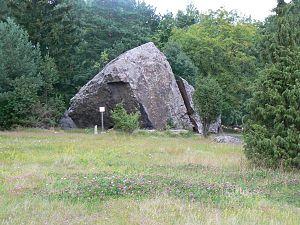
Kasispea est un village de la paroisse de Kuusalu dans le nord de la région de Harju en Estonie.
Le rocher géant de Jaani-Tooma, en estonien Jaani-Tooma suurkivi, est le vingtième plus gros rocher d'Estonie. Il s'agit d'un bloc erratique de granite rapakivi. Il est situé dans le village de Kasispea de la paroisse de Kuusalu.